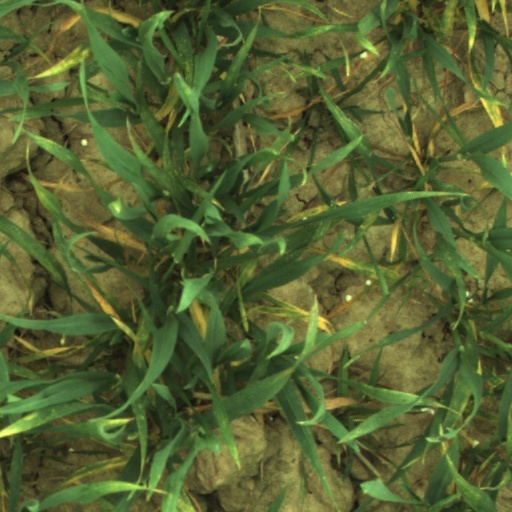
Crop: wheat